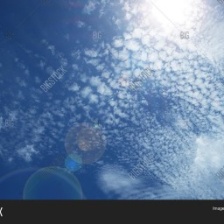
Cloud type: Cirrocumulus